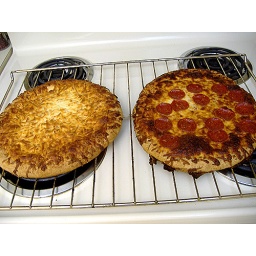
Pizza that was left in the oven for a long time. Burned pizza ain't that bad :9